Louisiana State University traditions

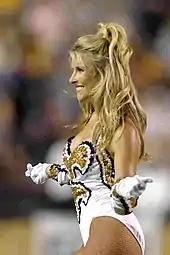
LSU Golden Girls

The LSU Golden Girls, are a feature unit with the Tiger Band and the oldest and most established danceline on the LSU campus. It was created in 1959 as the Ballet Corps by then director of bands Thomas Tyra. The Golden Girl moniker became official in 1965. Today, the line includes fourteen to eighteen dancers who audition each year to make the line and who are often members of private dance studios.